Feminism in Norway

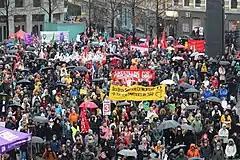
International Women's Day march in Oslo, 8 March 2020

In 2014, eight of the nationwide women's rights organizations in Norway established the Norwegian Women's Lobby, modelled after similar organizations in other countries, to strengthen the organized feminist movement.